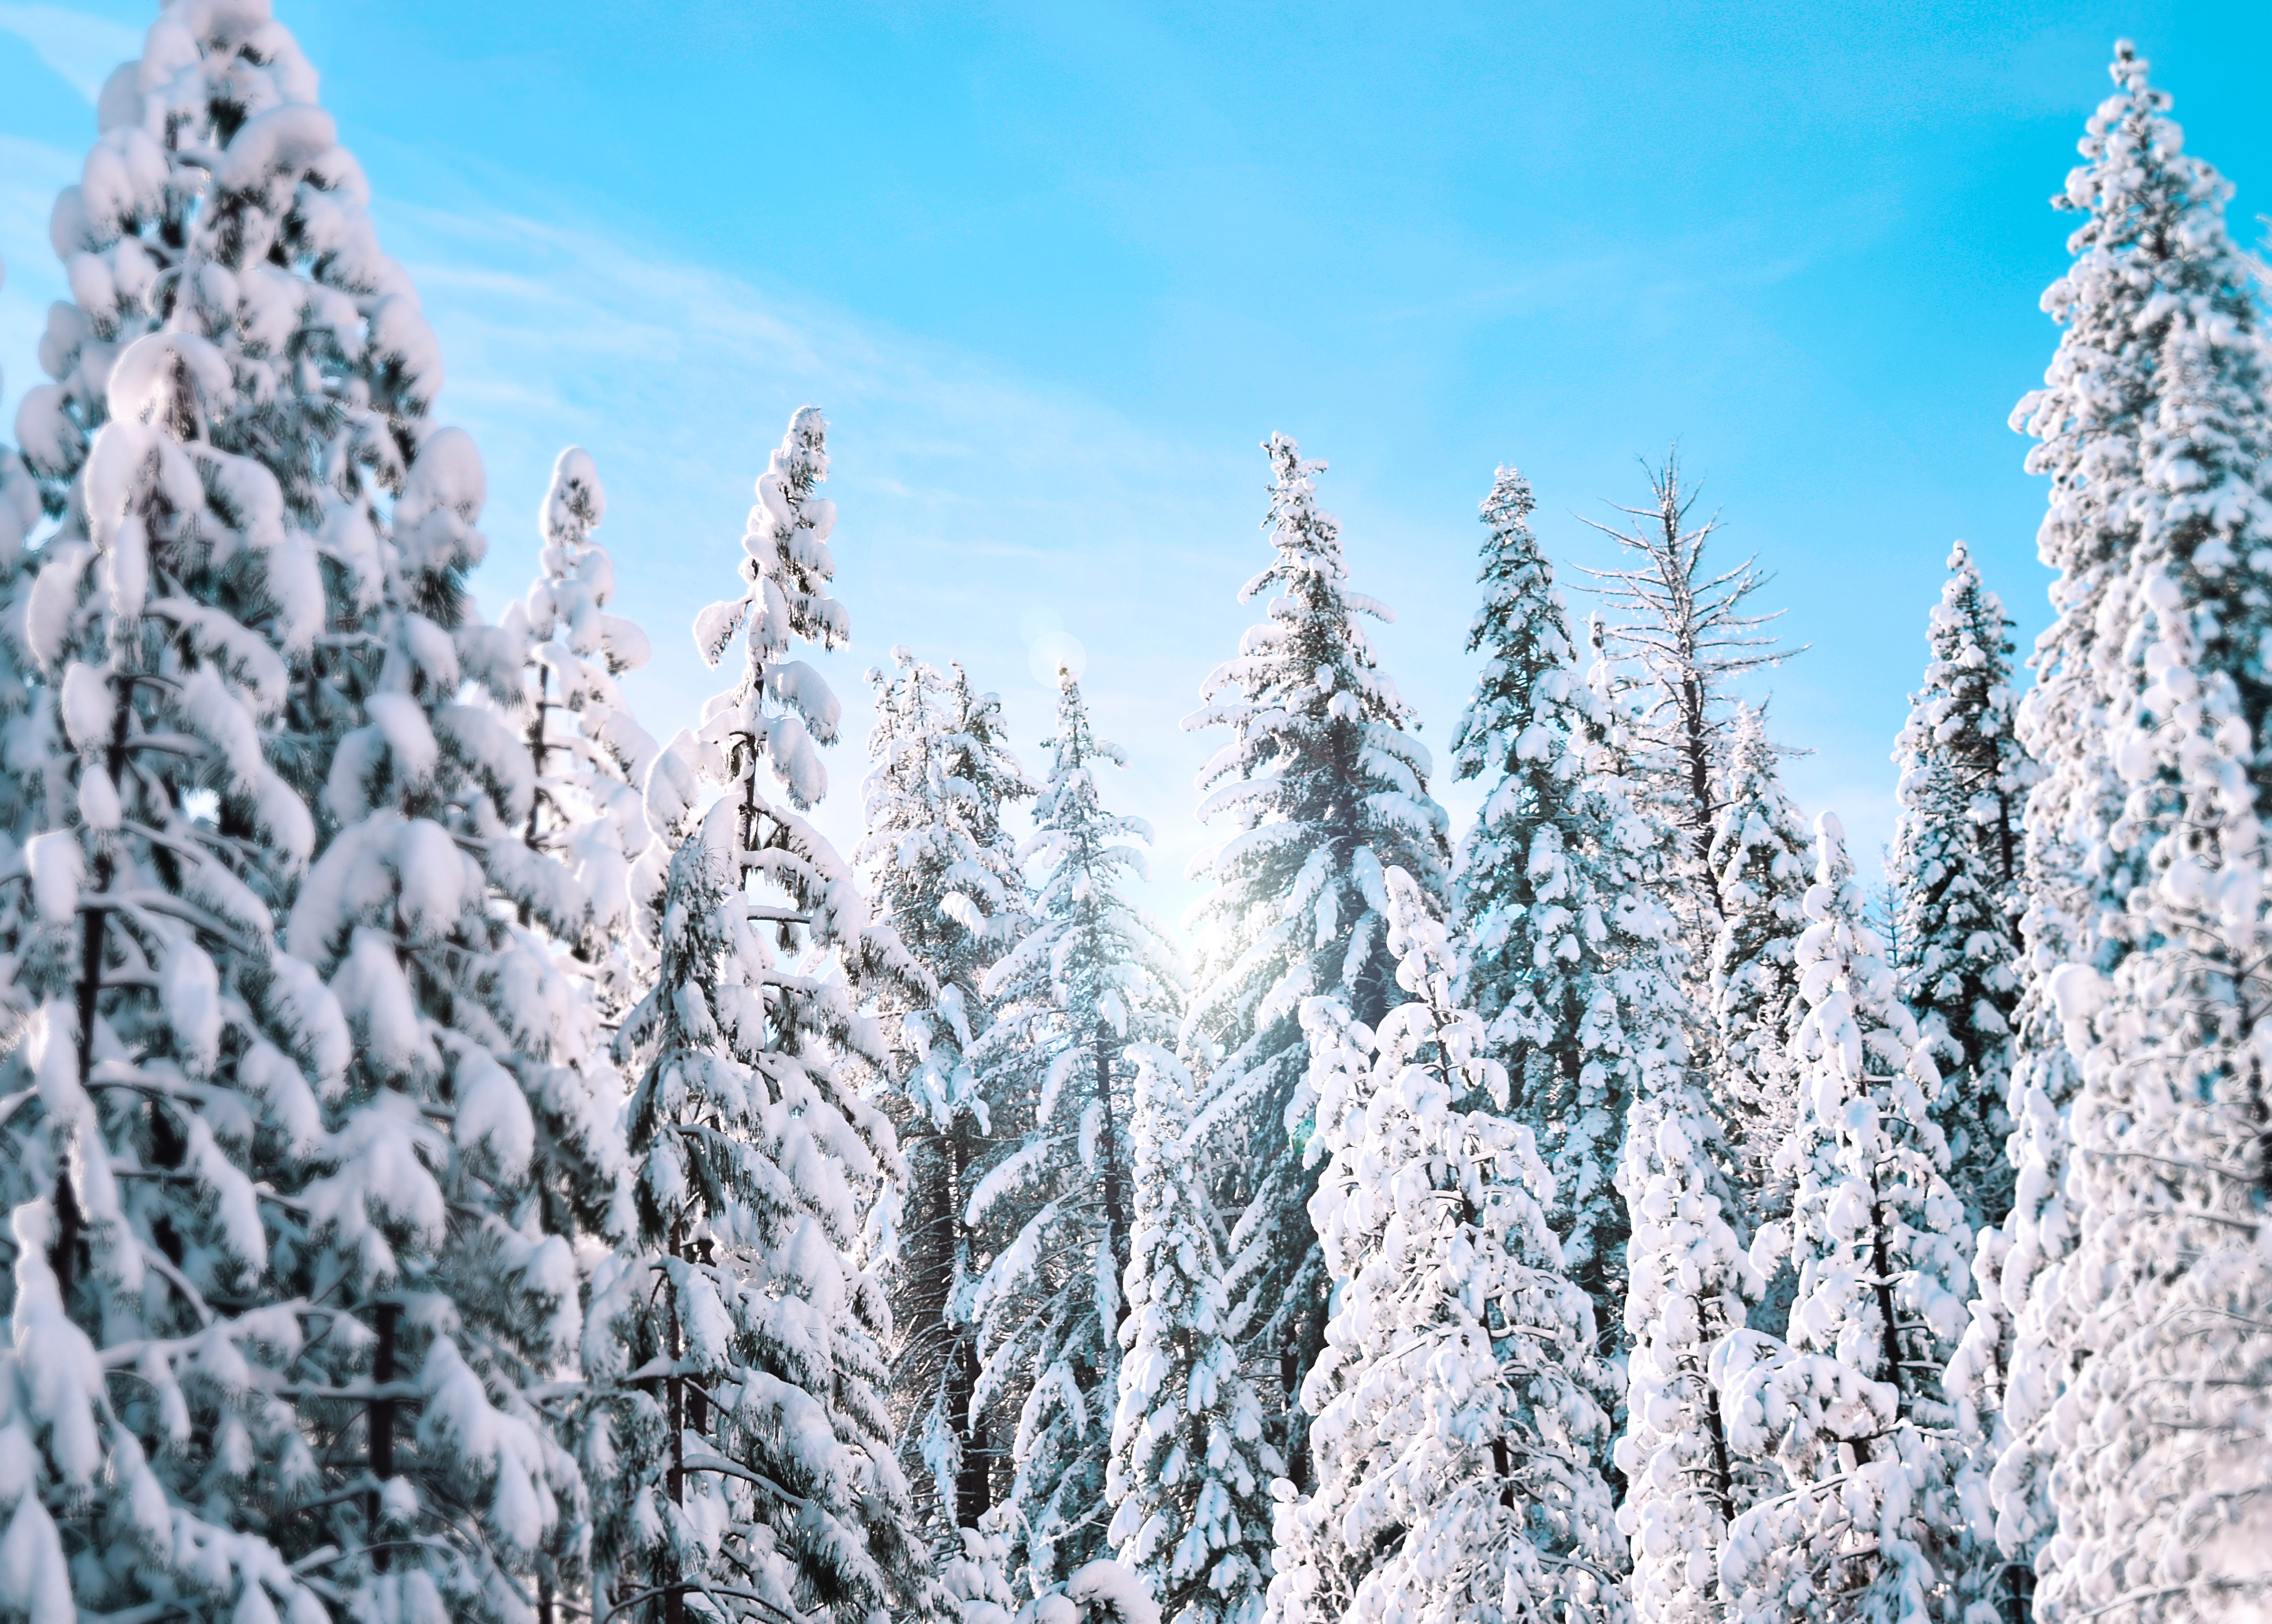
tree, forest, branch, mountain, snow, winter, plant, frost, mountain range, pine, evergreen, weather, frozen, fir, season, blue sky, conifer, spruce, habitat, larch, ecosystem, freezing, biome, pine family, natural environment, woody plant, temperate coniferous forest, land plant, geological phenomenon